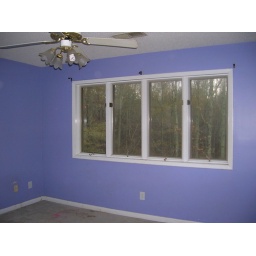
Windows looking out to back of house in lavender/blue room . Hallway and bathroom match this color